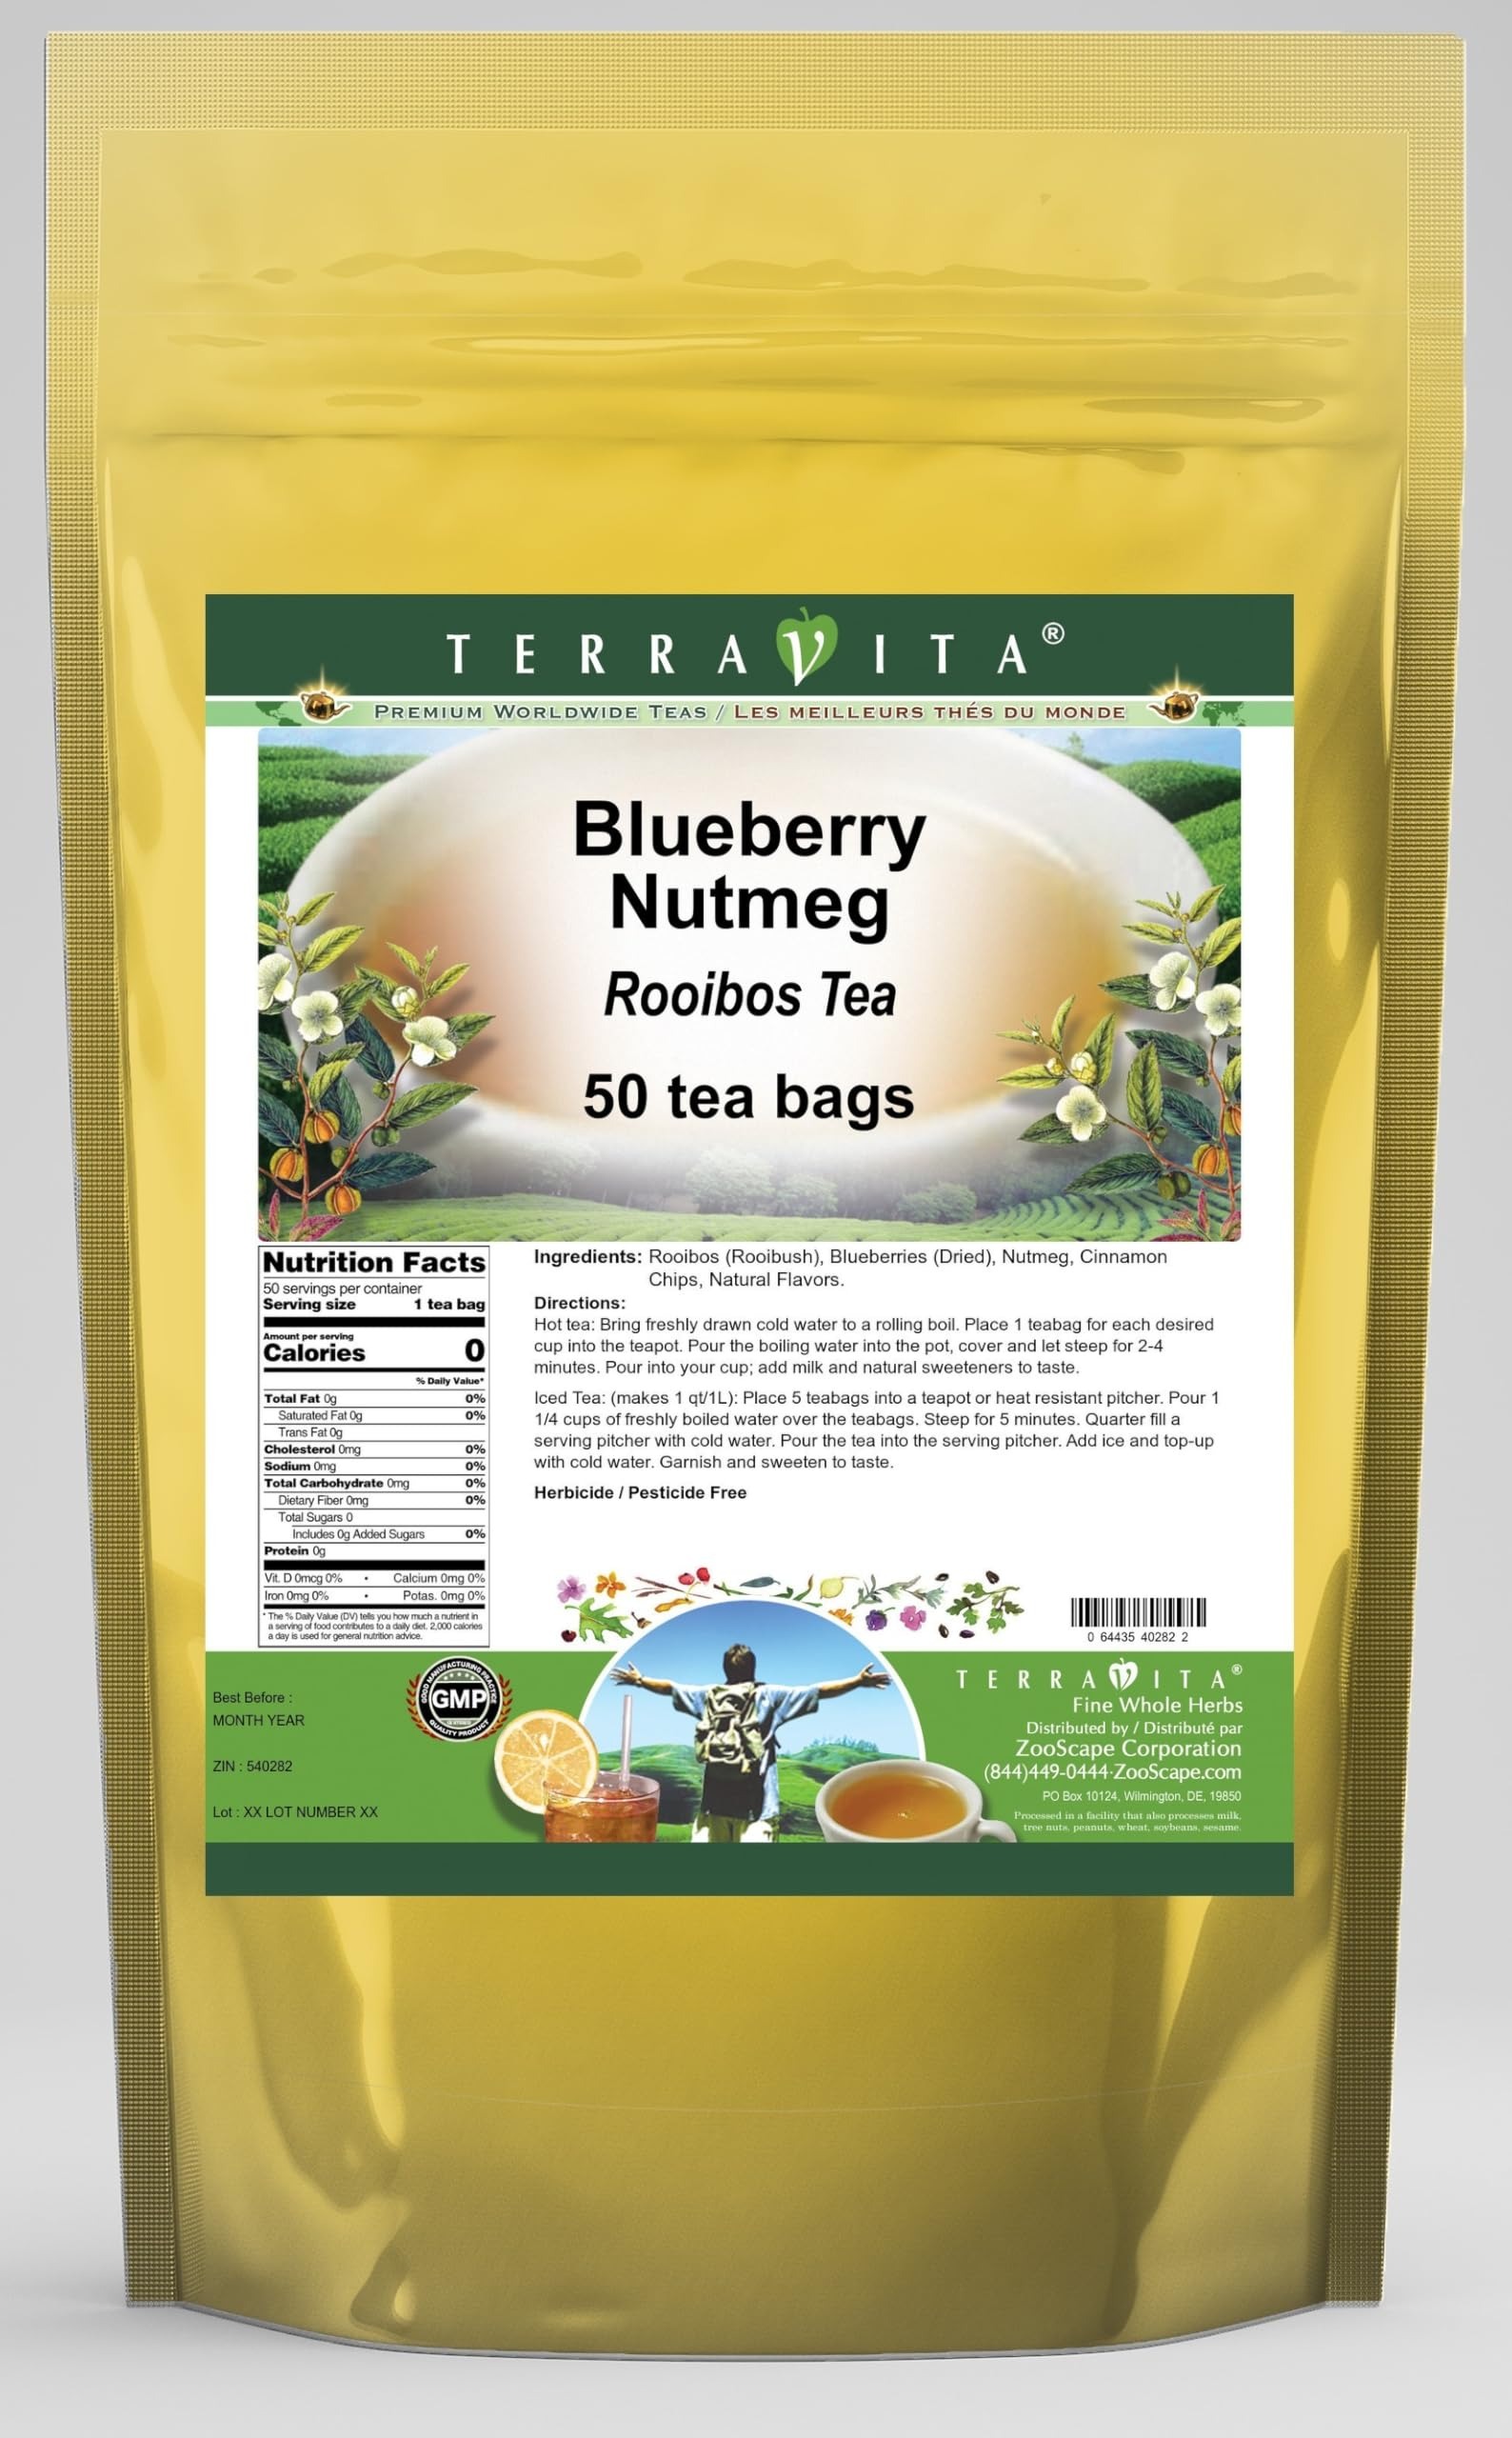
Item Name: Blueberry Nutmeg Rooibos Tea (50 tea bags, ZIN: 540282) - 2 Pack
Bullet Point 1: Our Blueberry Nutmeg Rooibos Tea is a delightful flavored Rooibos tea with Blueberries, Nutmeg and Cinnamon Chips that you will really enjoy! The unique Blueberry Nutmeg aroma and taste is a delight! - Ingredients: Rooibos tea, Blueberries, Nutmeg, Cinnamon Chips and Natural Blueberry Nutmeg Flavor.
Bullet Point 2: No fillers.
Bullet Point 3: Manufacturer: TerraVita
Bullet Point 4: Size: 50 tea bags
Bullet Point 5: Rooibos Tea Bags - Packed in a convenient upright pouch!
Product Description: Our Blueberry Nutmeg Rooibos Tea is a delightful flavored Rooibos tea with Blueberries, Nutmeg and Cinnamon Chips that you will really enjoy! The unique Blueberry Nutmeg aroma and taste is a delight! - Ingredients: Rooibos tea, Blueberries, Nutmeg, Cinnamon Chips and Natural Blueberry Nutmeg Flavor. - Hot tea brewing method: Bring freshly drawn cold water to a rolling boil. Place 1 teabag for each desired cup into the teapot. Pour the boiling water into the pot, cover and let steep for 2-4 minutes. Pour into your cup; add milk and natural sweeteners to taste. - Iced tea brewing method: (to make 1 liter/quart): Place 5 teabags into a teapot or heat resistant pitcher. Pour 1 1/4 cups of freshly boiled water over the teabags. Steep for 5 minutes. Quarter fill a serving pitcher with cold water. Pour the tea into the serving pitcher. Add ice and top-up with cold water. Garnish and sweeten to taste. - TerraVita is an exclusive line of premium-quality, natural source products that use only the finest, purest and most potent ingredients found around the world. TerraVita is hallmarked by the highest possible standards of purity, potency, stability and freshness. All of our products are prepared with the highest elements of quality control, from raw materials through the entire manufacturing process, up to and including the moment that the bottles or bags are sealed for freshness and shipped out to you. Our highest possible standards are certified by independent laboratories and backed by our personal guarantee. - TerraVita exists to meet and ensure your family's health and wellness without the harmful effects of chemicals and health products. We strive to make all of our products affordable and reliable and are constantly searching the market to maintain our affordability and to
Value: 100.0
Unit: Count

Price: 59.2